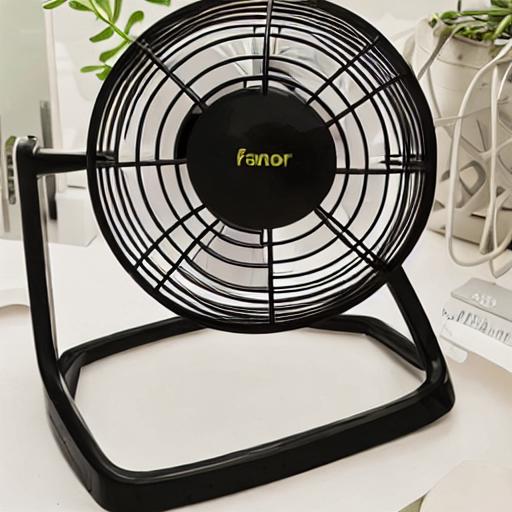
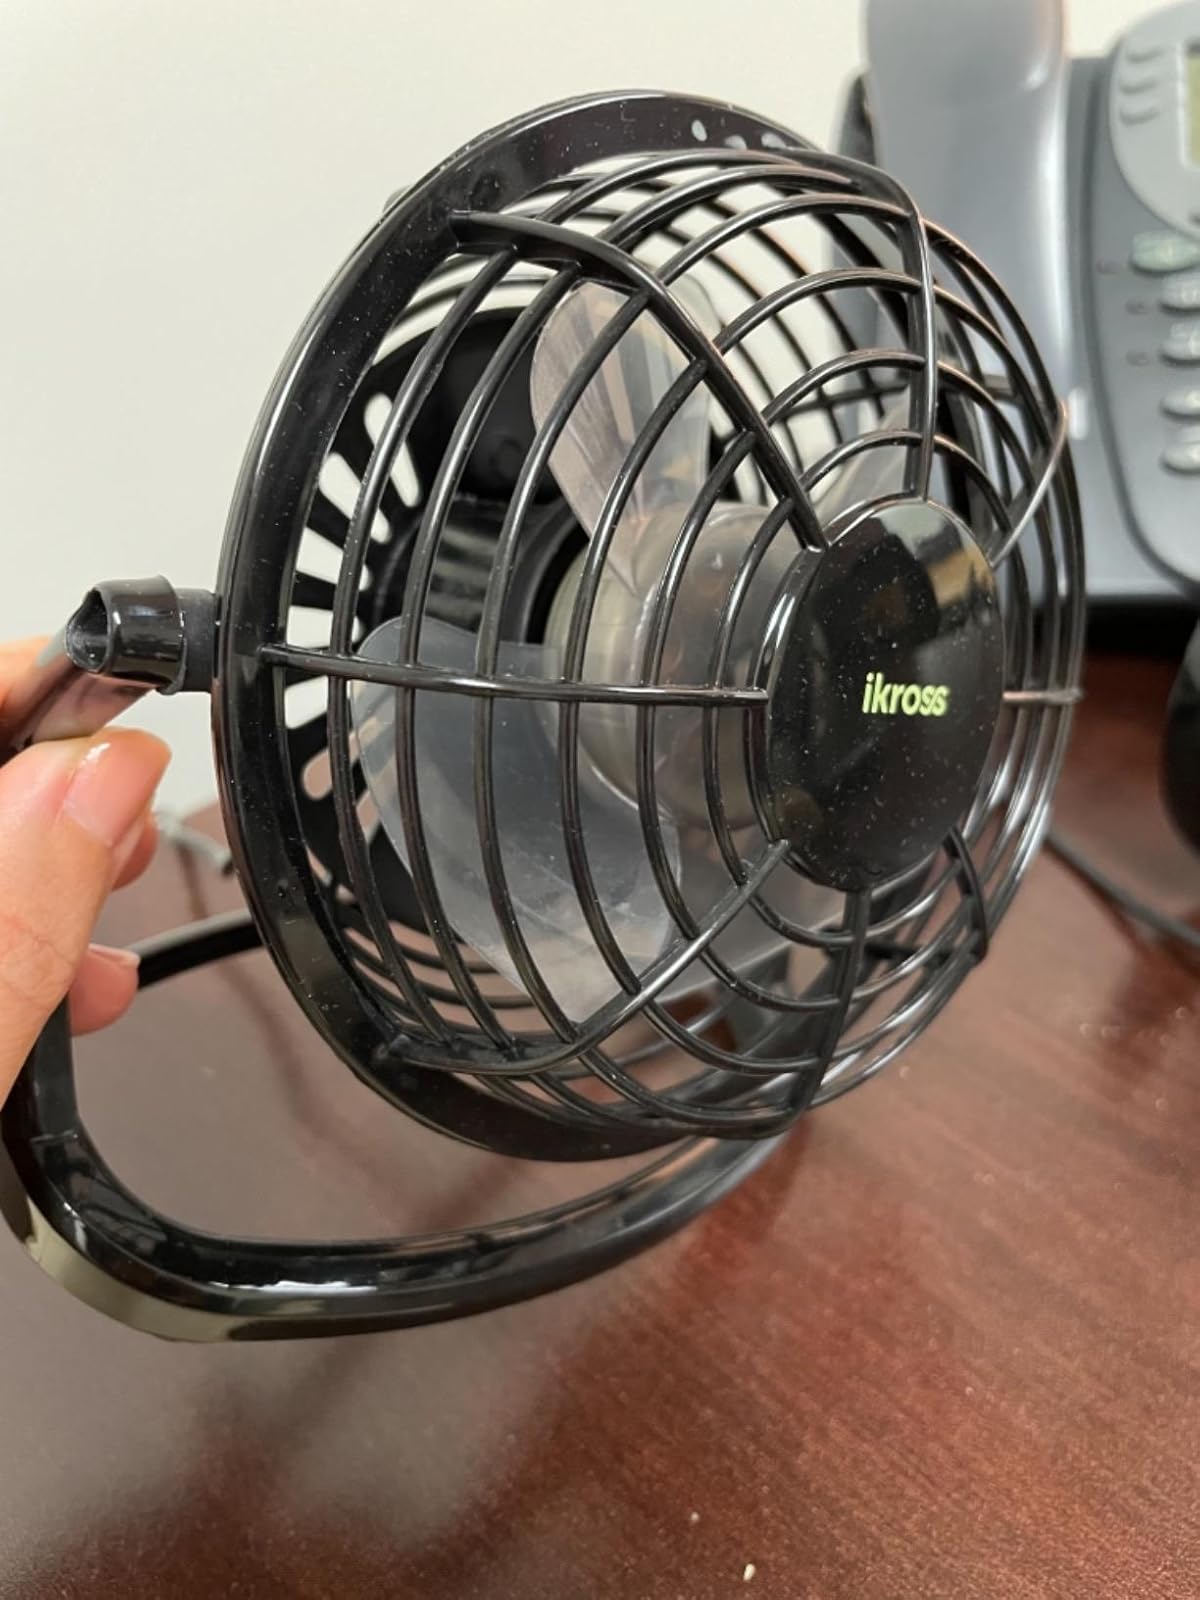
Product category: fan
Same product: no